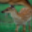
Label: deer